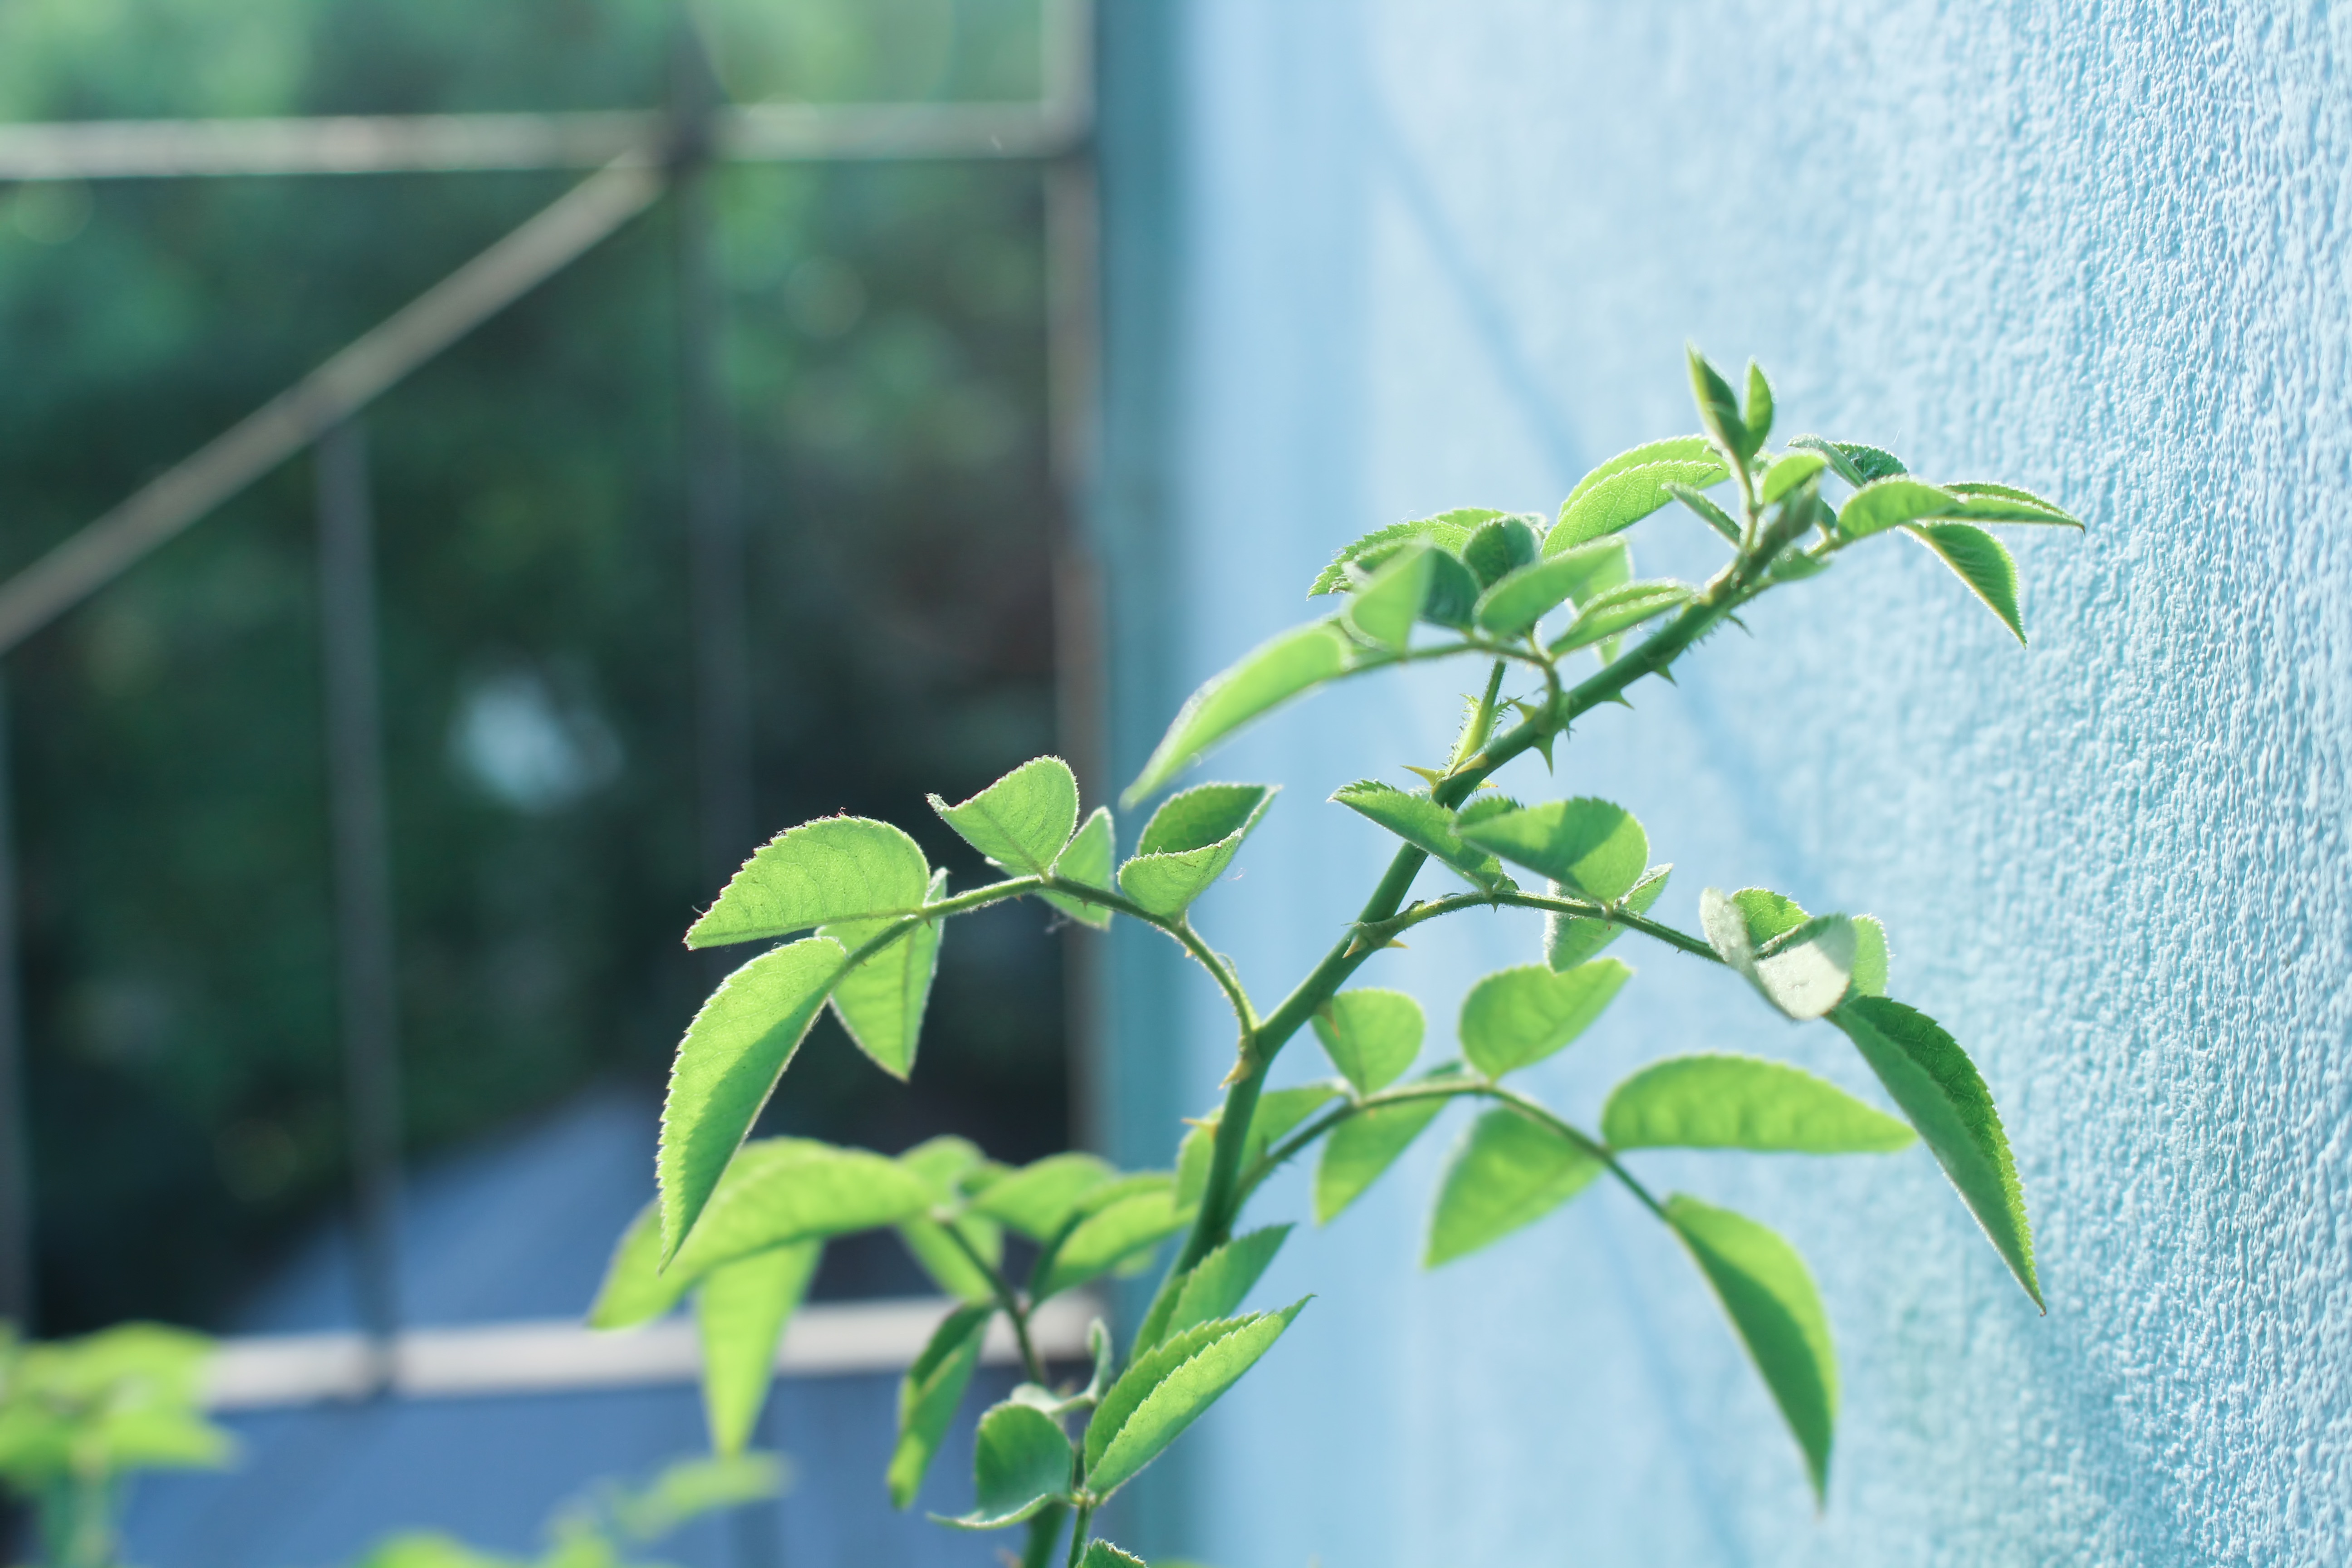
tree, nature, branch, plant, sunlight, leaf, flower, green, produce, botany, flora, flowering plant, plant stem, land plant